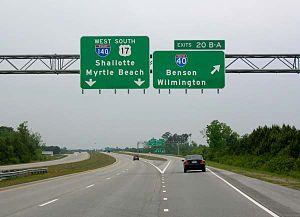
L'interstate 140 est une autoroute inter-états contournant la ville de Wilmington, en Caroline du Nord, sur la rive de l'océan Atlantique. L'autoroute en question a une longueur, pour l'instant, de 12 miles. Elle possède 4 voies, 2 dans chaque directions, sur toute sa longueur.